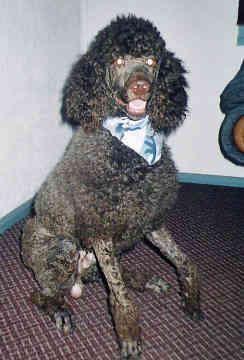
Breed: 316-n000118-standard_poodle